United States presidential primary

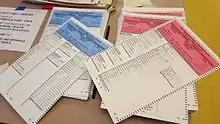
2016 presidential primary election ballots in Massachusetts

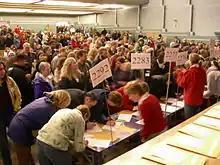
Voters checking in at a 2008 Washington State Democratic caucus held at the Nathan Eckstein Middle School in Seattle

Each of the 50 U.S. states, the District of Columbia, and five territories of the United States hold either primary elections or caucuses to help nominate individual candidates for president of the United States. This process is designed to choose the candidates that will represent their political parties in the general election.